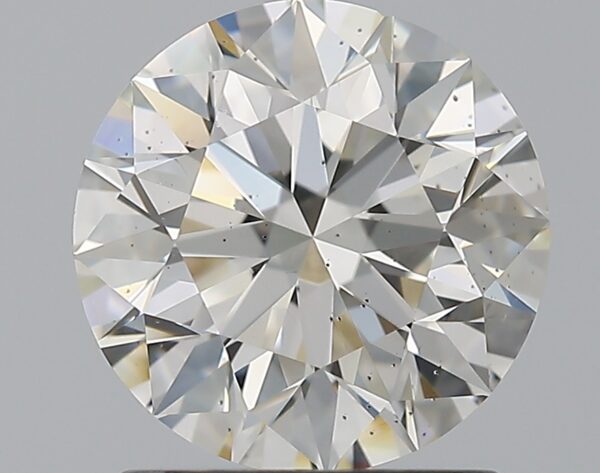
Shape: round
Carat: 1.51
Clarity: SI1
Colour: I
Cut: EX
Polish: EX
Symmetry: EX
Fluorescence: M
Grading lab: GIA
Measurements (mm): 7.27 x 7.31 x 4.6